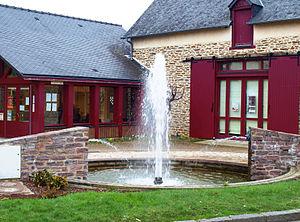
Bourgbarré (Ille-et-Vilaine, France)
Bourgbarré est une commune française située dans le département d'Ille-et-Vilaine en Région Bretagne.